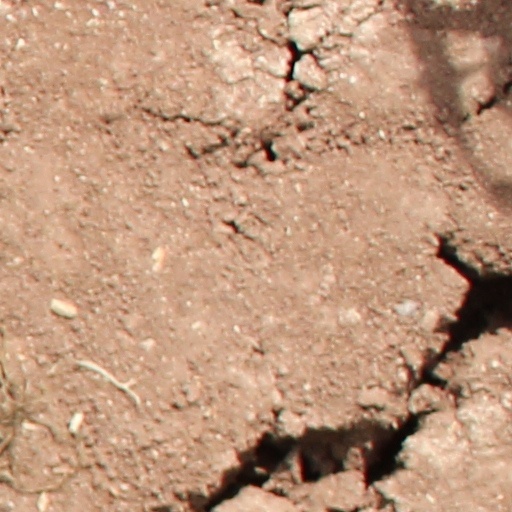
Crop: wheat